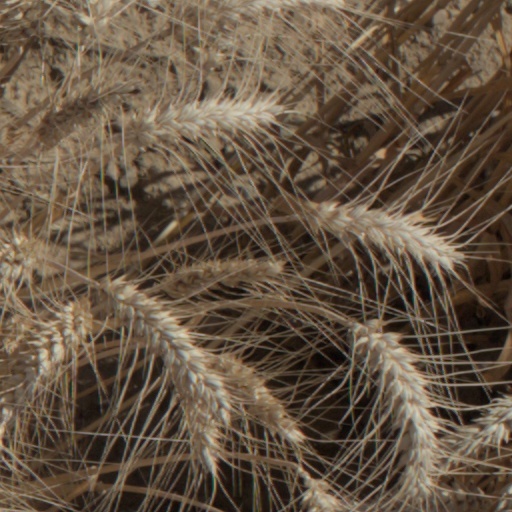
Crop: wheat